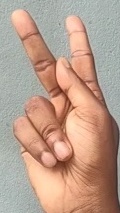
ASL sign: K